Pyrography

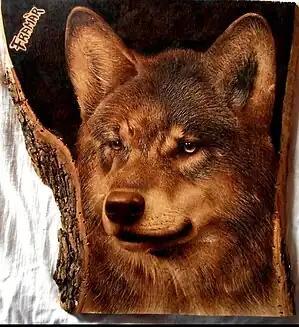
The King Wolf, pyrography on olive wood by Roberto Frangioni Piroritrattista Framàr

Pyrography or pyrogravure is the free handed art of decorating wood or other materials with burn marks resulting from the controlled application of a heated object such as a poker. It is also known as pokerwork or wood burning.